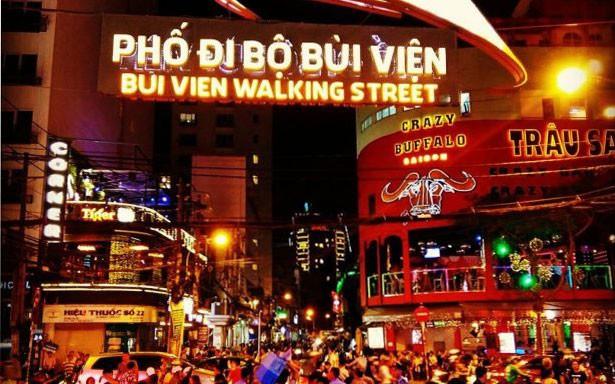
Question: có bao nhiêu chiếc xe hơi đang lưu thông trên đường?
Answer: có một chiếc xe hơi đang lưu thông trên đường